Le Bateau ivre

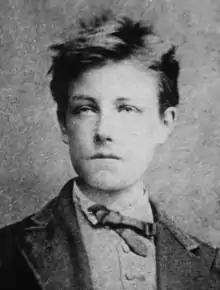
Rimbaud at the age of seventeen, by Étienne Carjat; c. 1872

Rimbaud, then aged 16, wrote the poem in the summer of 1871 at his childhood home in Charleville in Northern France. Rimbaud included the poem in a letter he sent to Paul Verlaine in September 1871 to introduce himself to Verlaine. Shortly afterwards, he joined Verlaine in Paris and became his lover. Rimbaud and Verlaine had a stormy affair. In Brussels in July 1873, in a drunken, jealous rage, Verlaine fired two shots with a pistol at Rimbaud, wounding his left wrist, though not seriously injuring the poet.